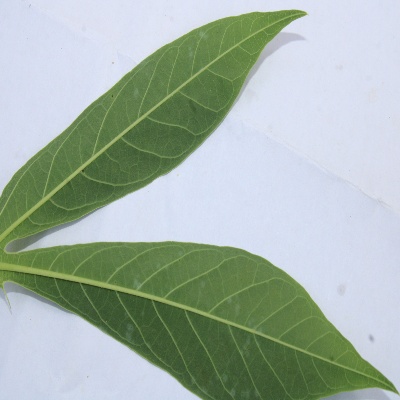
Crop: Cassava
Condition: healthy